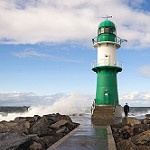
Label: sea